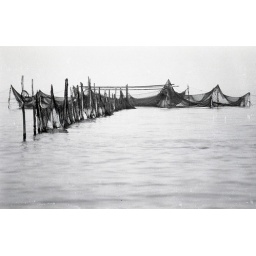
Fishing nets in the water off the beach at Cary's parents' house in East Hampton, Long Island, New York. Summer, 1987